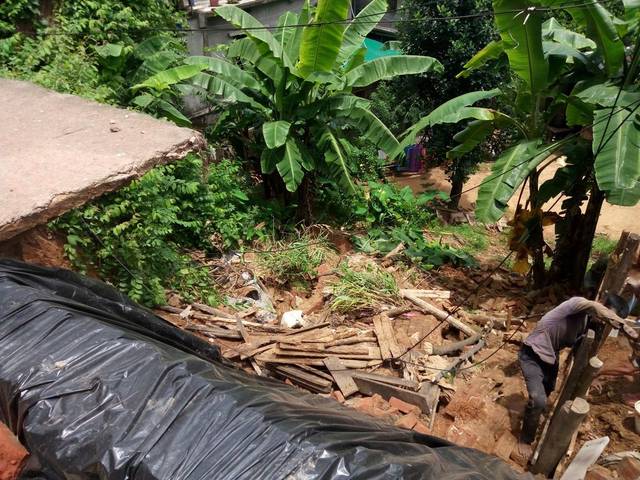
Region: Bangladesh
Coordinates: 22.654, 92.177